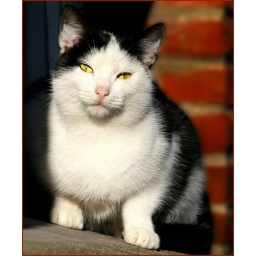
cat in the street